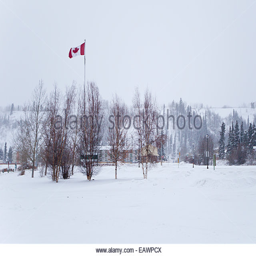
the flag flying in a stiff wind on a cold winter day